Feudal barony of Bampton

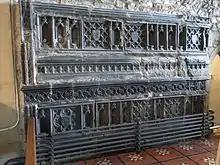
Superimposed remnants of former chest tomb said by Pevsner to be that of Thomasine Hankford (died 1453), wife of William Bourchier (1407–1470), north wall of chancel, Bampton Church, Devon

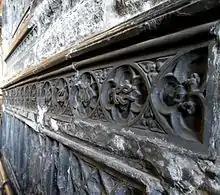
Detail from Bourchier tomb remnant, Bampton Church, showing in a row within quatrefoils Bourchier knots alternating with water bougets of the Bourchier arms

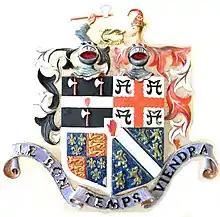
Arms of Wrey Baronets: "Quarterly: 1st: Sable, a fesse between three pole-axes argent helved gules" (Wrey); "2nd: Bourchier; 3rd: Within a bordure argent Plantagenet; 4th: de Bohun". Over-all is the Red Hand of Ulster.

The Bourchier family, the Devon branch of which, seated at Tawstock Court, was later created Earls of Bath, retained the manor of Bampton until at least the time of Risdon (died 1640) who states in his "Survey of Devon" that "the Earl of Bath is lord of this manor". The descent of Bampton was as follows: